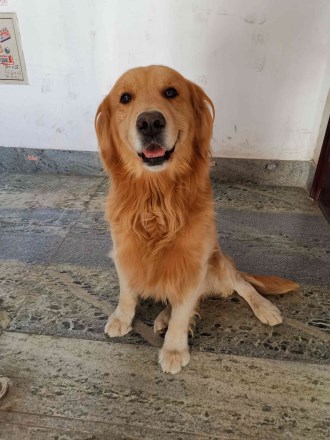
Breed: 5355-n000126-golden_retriever